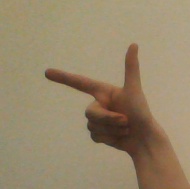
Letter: yaa